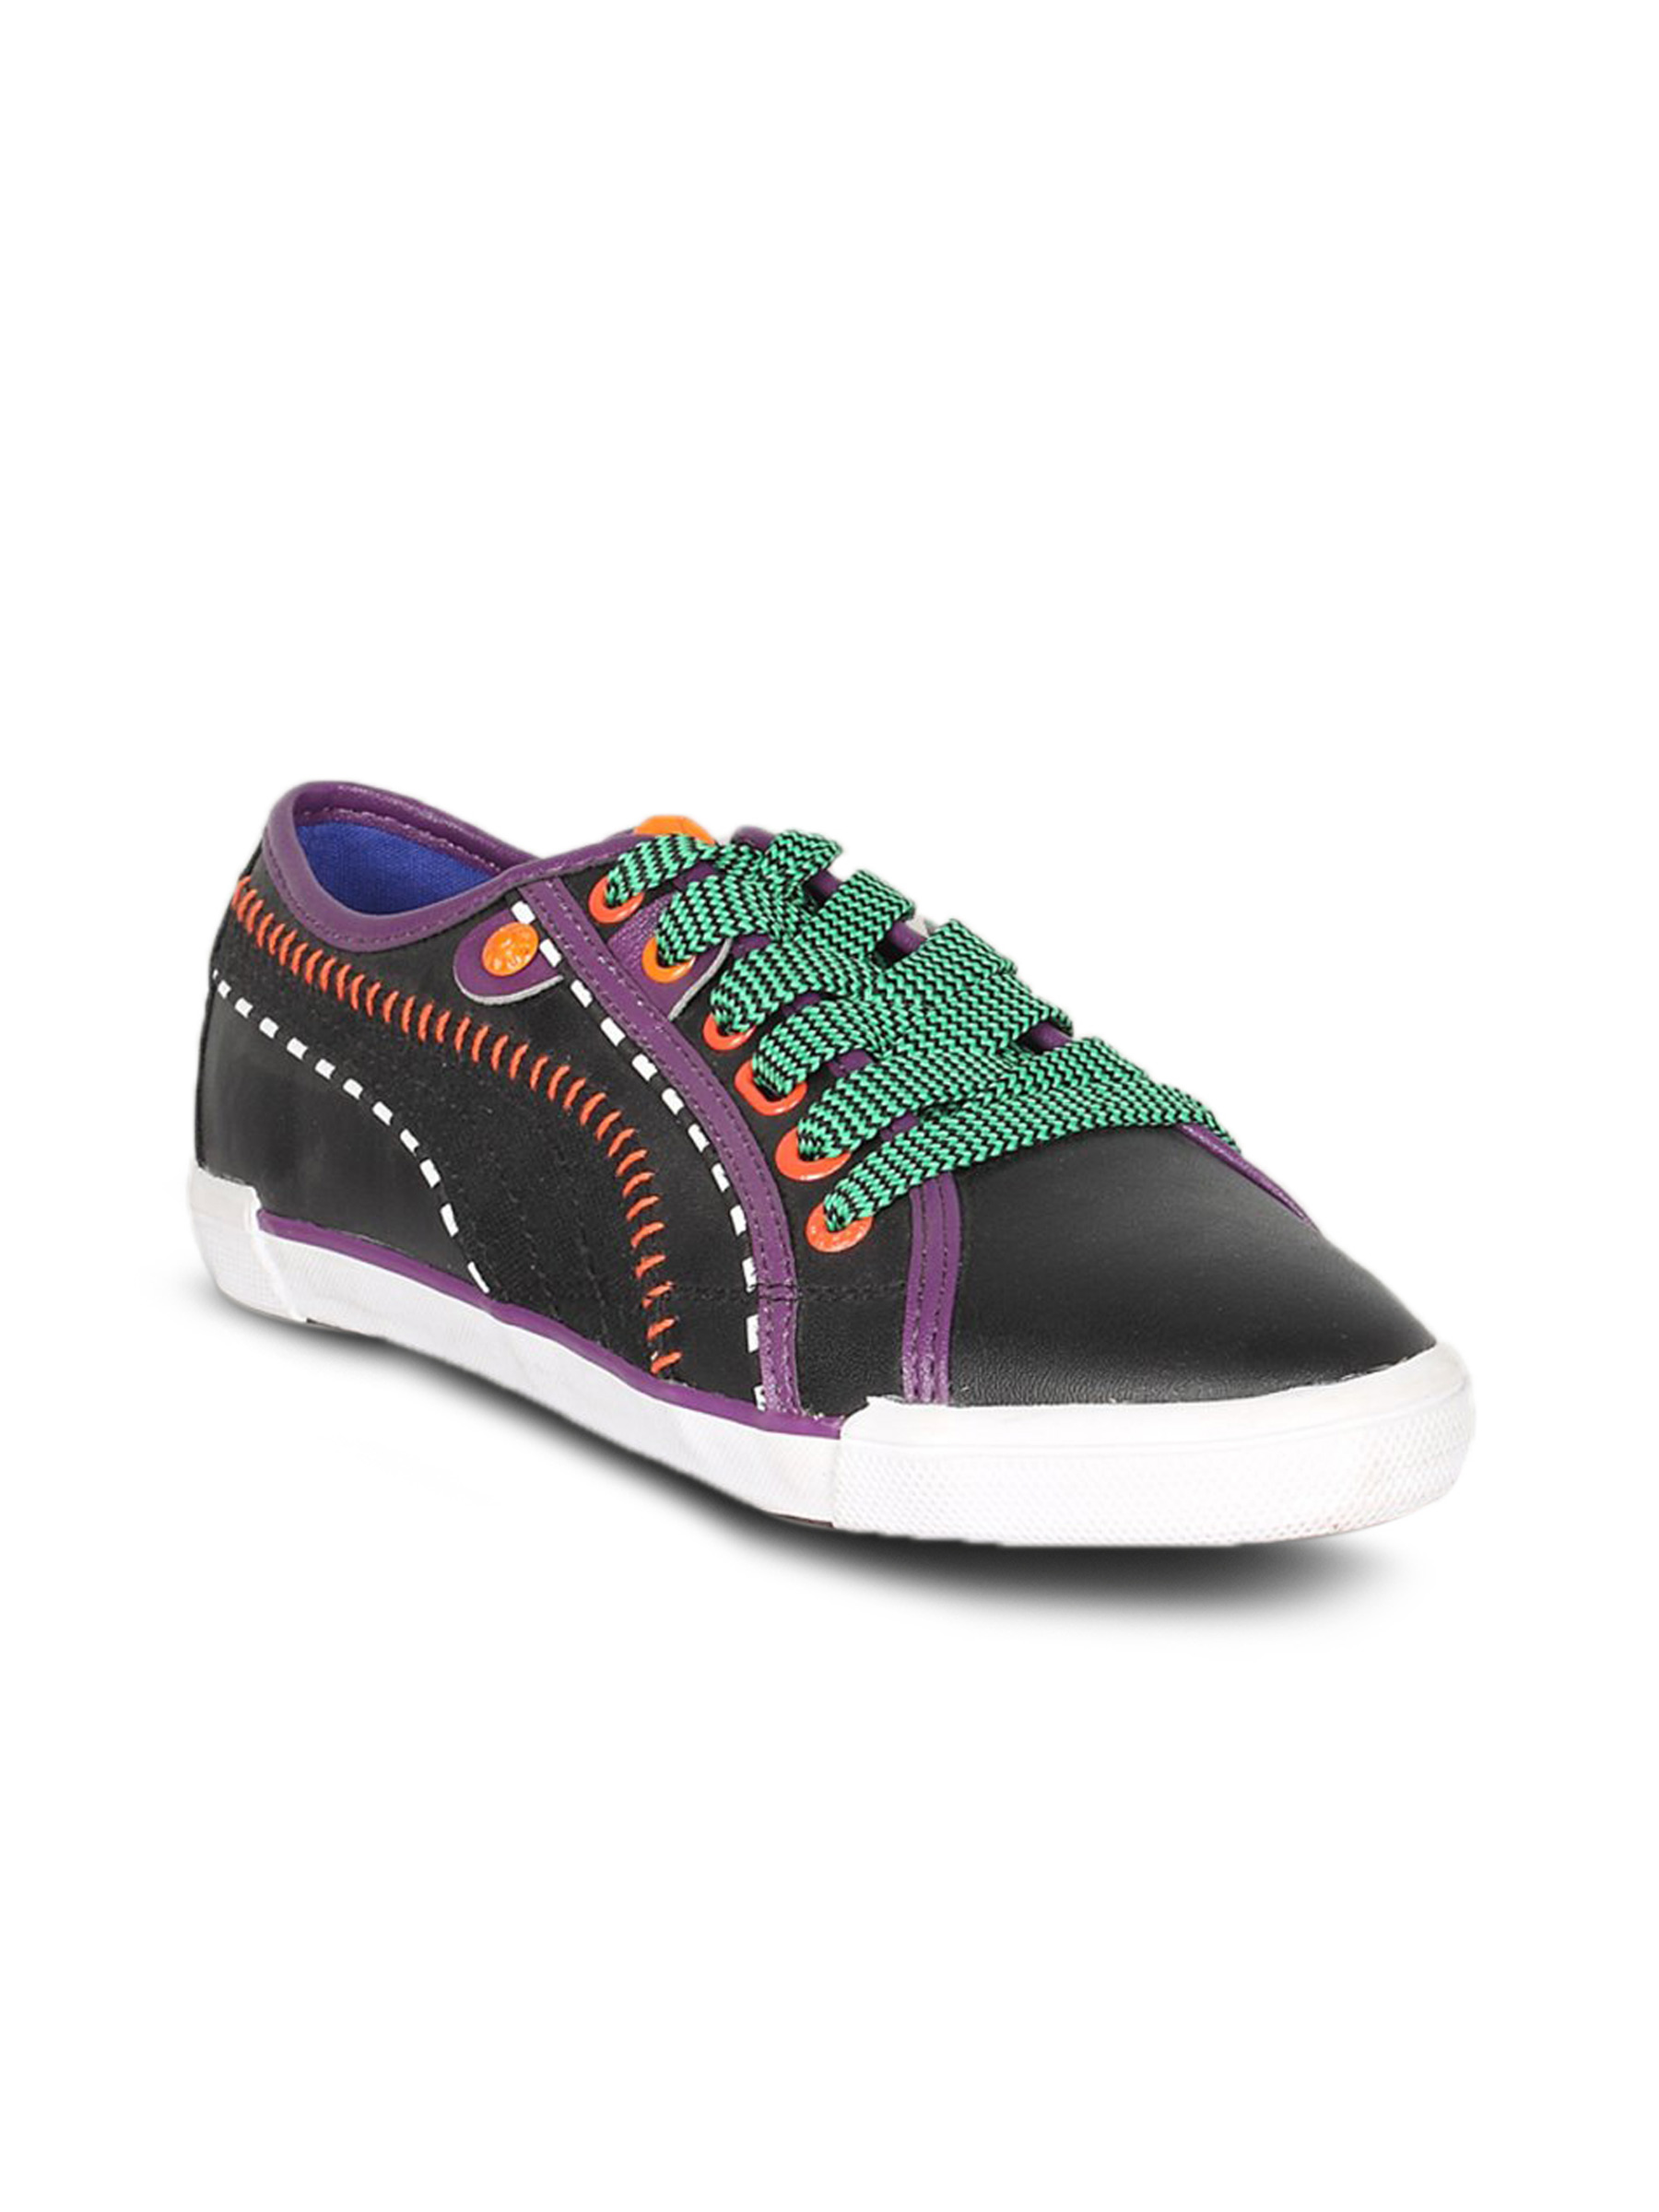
Puma Women's Corsica Tribal Black Shoe
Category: Footwear / Shoes / Casual Shoes
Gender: Women
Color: Black
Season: Summer 2011
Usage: Casual